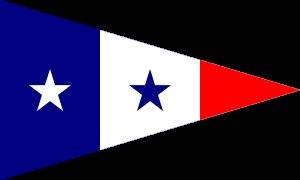
Le Yacht Club de France est un club nautique français dont le siège est à Paris. Créée en 1867 sous l'égide de Napoléon III, la Société d'encouragement pour la navigation de plaisance prend la même année le titre de Yacht Club de France. Les activités du club sont dédiées à la promotion de la navigation de plaisance et à l'organisation de régates.